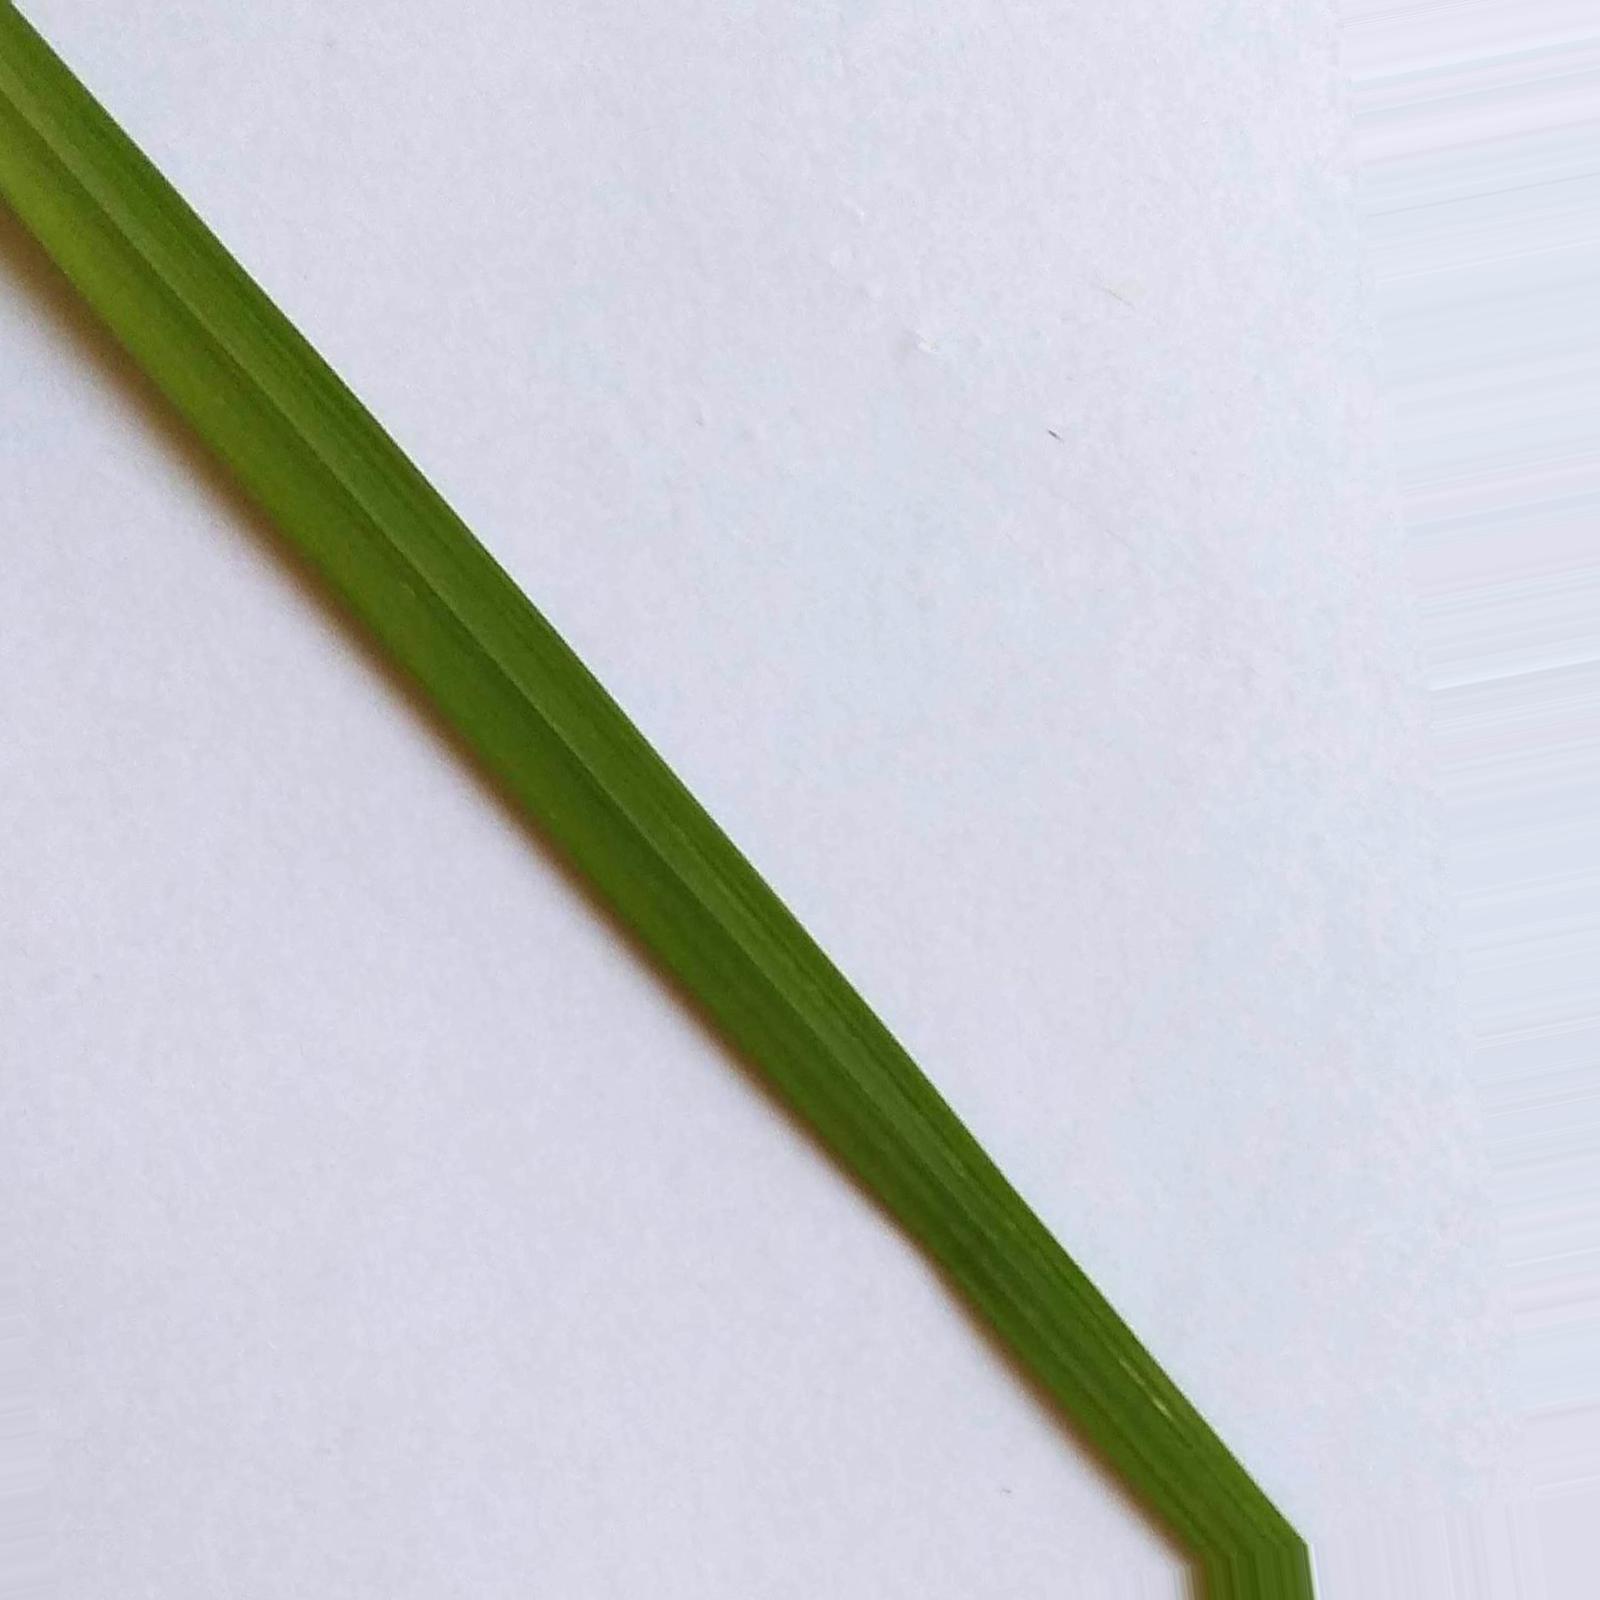
Nhãn: Healthy